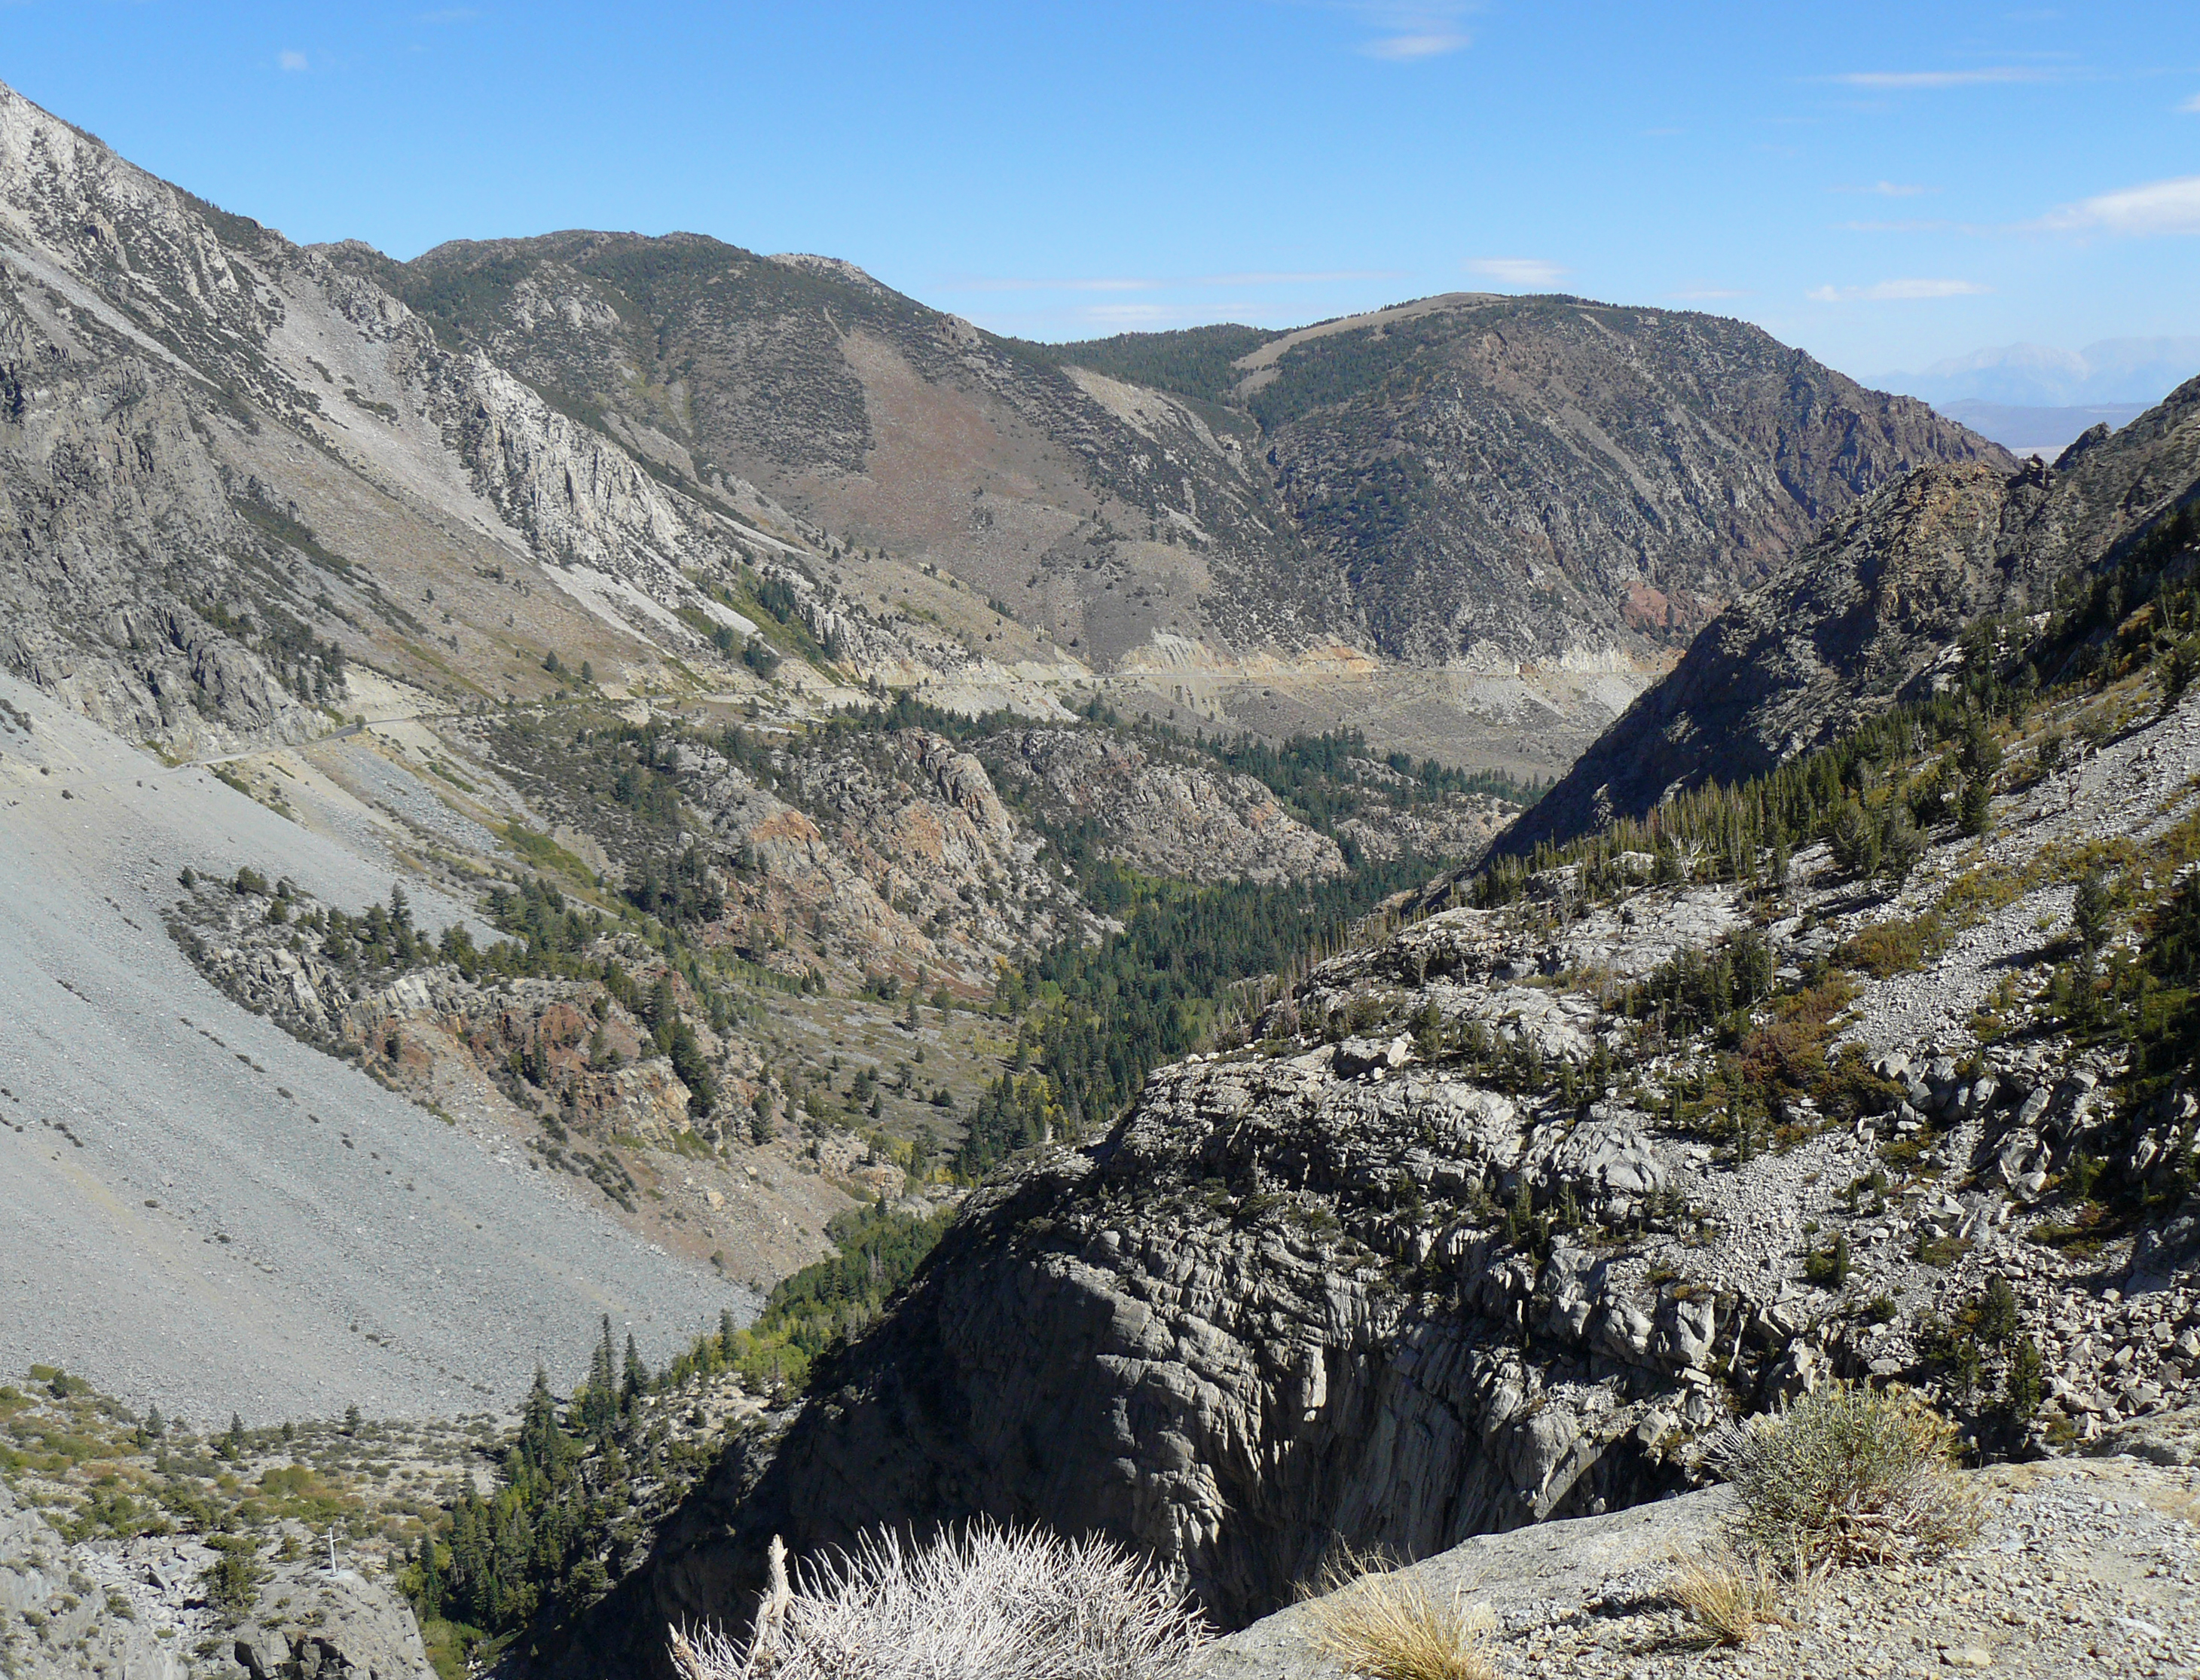
wilderness, walking, mountain, hiking, trail, lake, adventure, valley, mountain range, ridge, geology, alps, backpacking, ravine, plateau, fell, cirque, graniteformations, highsierras, tiogapassroad, yosemitetomonolake, califhwy120, wadi, moraine, landform, tarn, mountain pass, geographical feature, mountainous landforms